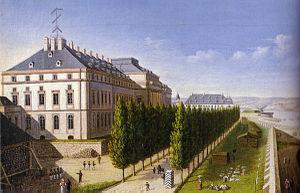
Le télégraphe optique prussien est un système de communication télégraphique entre Berlin et la Rhénanie, qui pouvait transmettre des messages administratifs et militaires au moyen de signaux optiques sur une distance de près de 550 km. La ligne télégraphique comprenait jusqu'à 62 stations télégraphiques, munies de mâts de signalisation portant chacun six bras mus par des cordes. Les stations étaient équipées de longues-vues avec lesquelles les télégraphistes lisaient les signaux spécialement codés d'une station émettrice, et ils les répétaient immédiatement à la suivante. Trois expéditions télégraphiques à Berlin, Cologne et Coblence permettaient l'accueil, le chiffrement, le déchiffrement et la délivrance des dépêches officielles. Cette installation a été rendue superflue par l'introduction du télégraphe électrique. Même si l'on ne transmet plus de message par télégraphie optique, le principe reste utilisé dans l'alphabet sémaphore, et sous une forme très simplifiée dans les signaux ferroviaires mécaniques